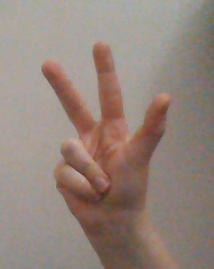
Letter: al